The Garden Tomb

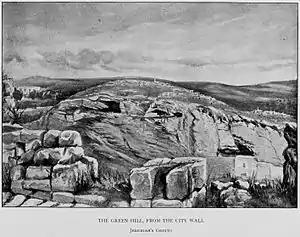
A sketch of Skull Hill created in 1889 by B. H. Harris. The caption below it reads: THE GREEN HILL, FROM THE CITY WALL; J.

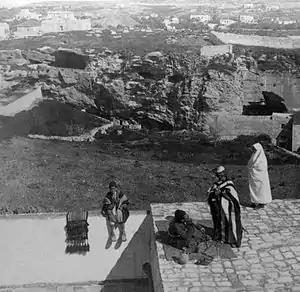
Skull Hill as seen in 1901 from the northern walls of Jerusalem's Old City.

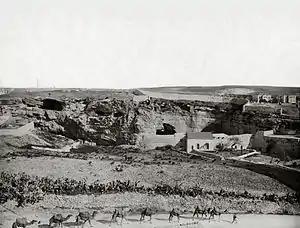
A view of Jeremiah's Grotto and Skull Hill from the south c. 1900

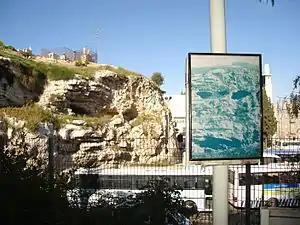
Wide view of the escarpment as seen recently from the Garden Tomb viewing platform (2007). The picture in the foreground is a historical photograph (c. 1880) of the same rock face.

Motivated by these concerns, some Protestants in the nineteenth century looked elsewhere in the attempt to locate the site of Christ's crucifixion, burial and resurrection.